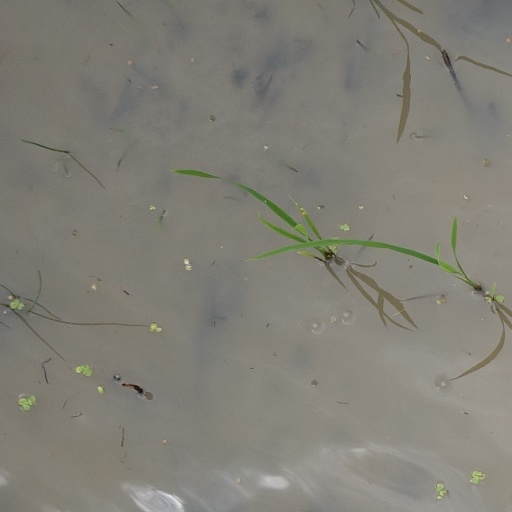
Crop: rice